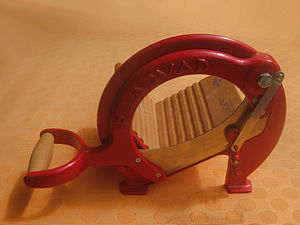
Raadvad (virksomhed)
Raadvad brødmaskine.
Raadvad, grundlagt 1758, er en dansk virksomhed, der producerer køkkenudstyr.